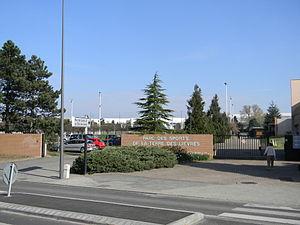
Parc des sports de la Terre des lièvres à Caluire-et-Cuire
Vassieux est un quartier de la ville de Caluire-et-Cuire, limitrophe de Rillieux-la-Pape.
Caluire-et-Cuire est une commune française située dans la métropole de Lyon en région Auvergne-Rhône-Alpes. Ses habitants sont appelés les Caluirards.